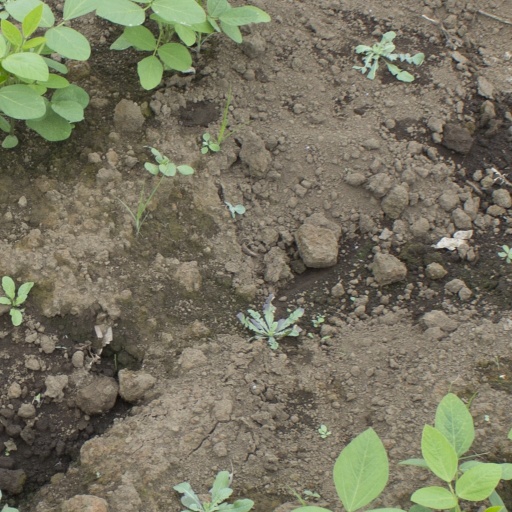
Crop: soybean